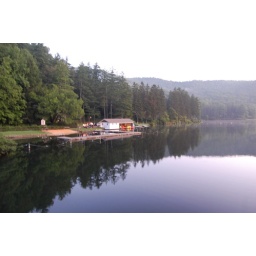
The boat house. Last year's drought had the water surface much lower. Cold water, especially in the creek channel.